Petros (pelican)

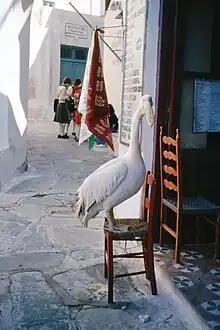
Original Petros in 1977

Petros was a great white pelican. It was the official mascot of the Greek island of Mykonos.